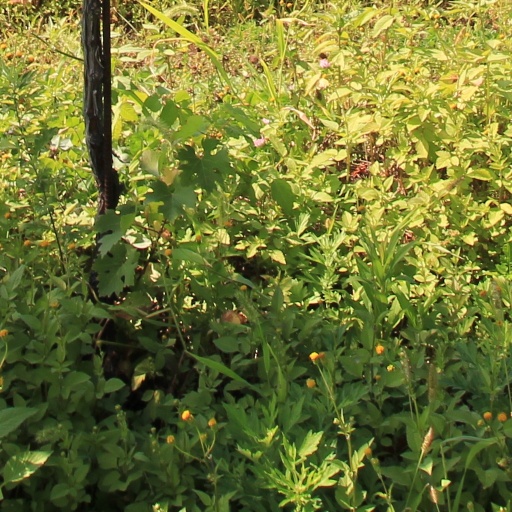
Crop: grape